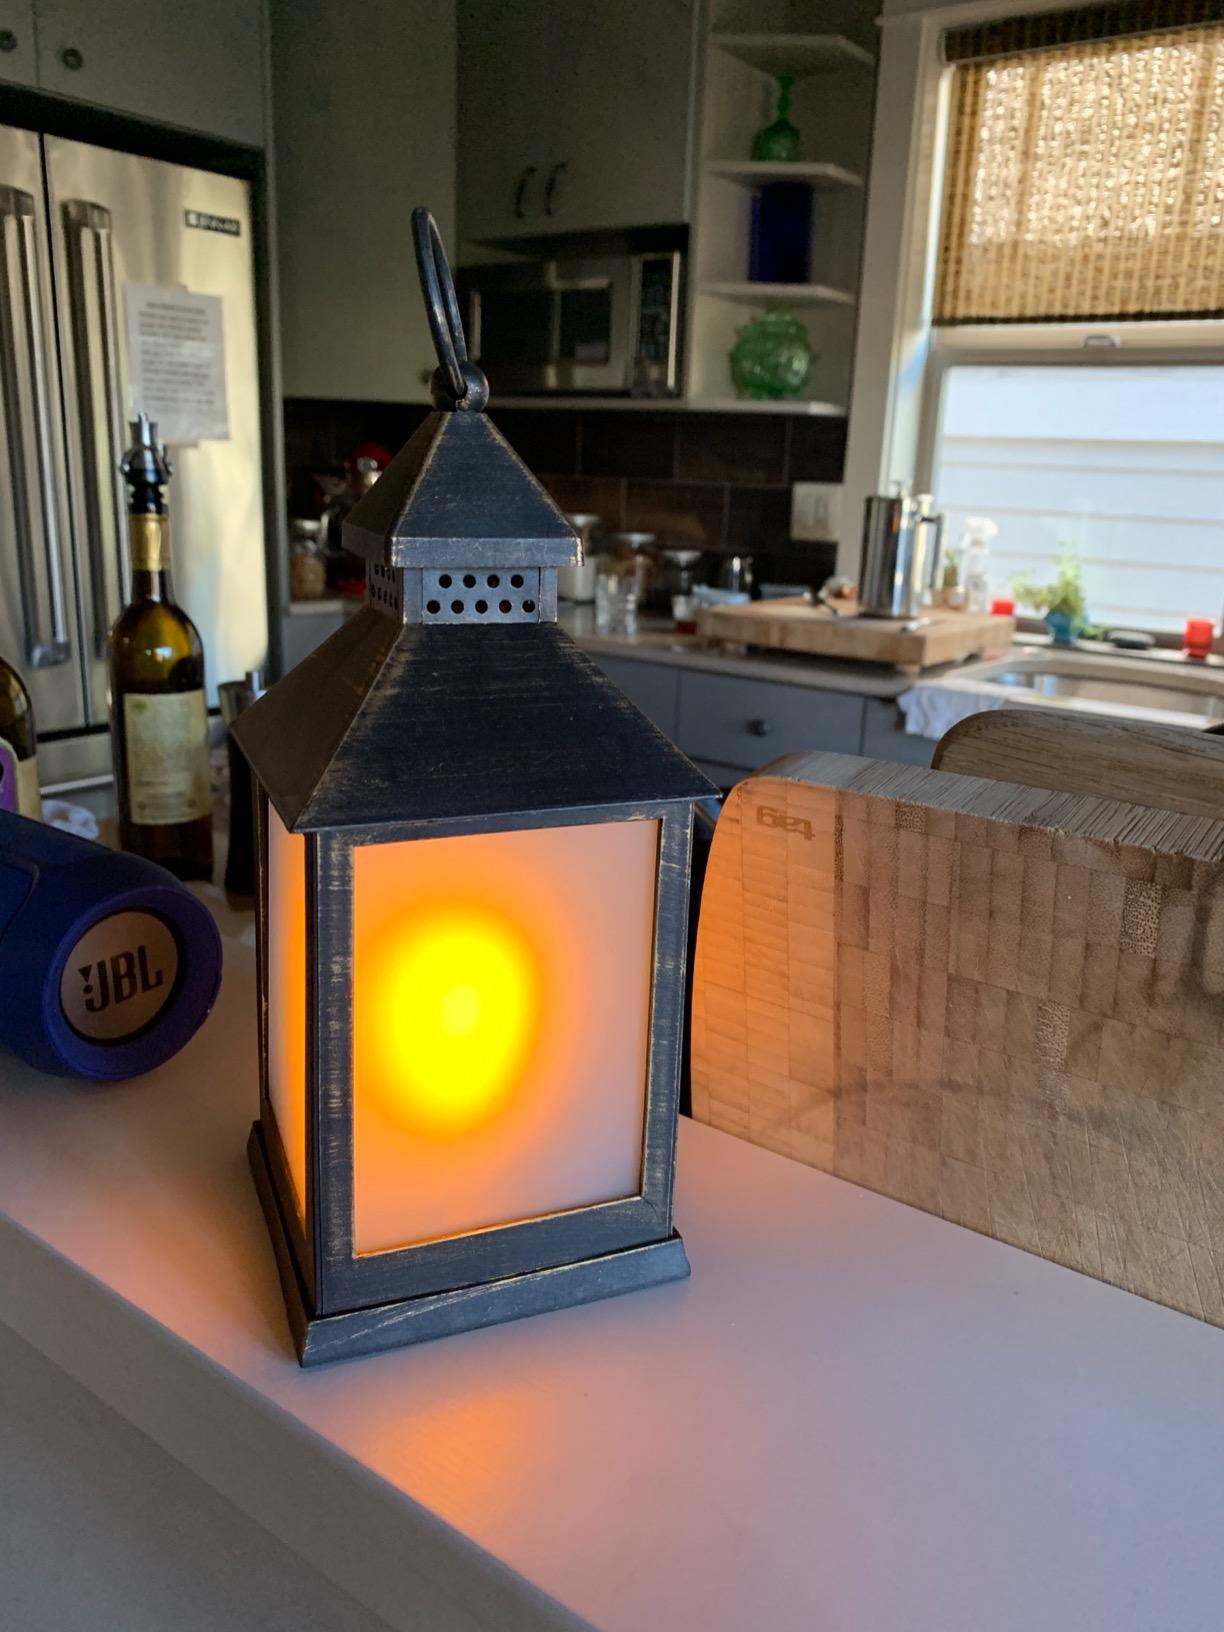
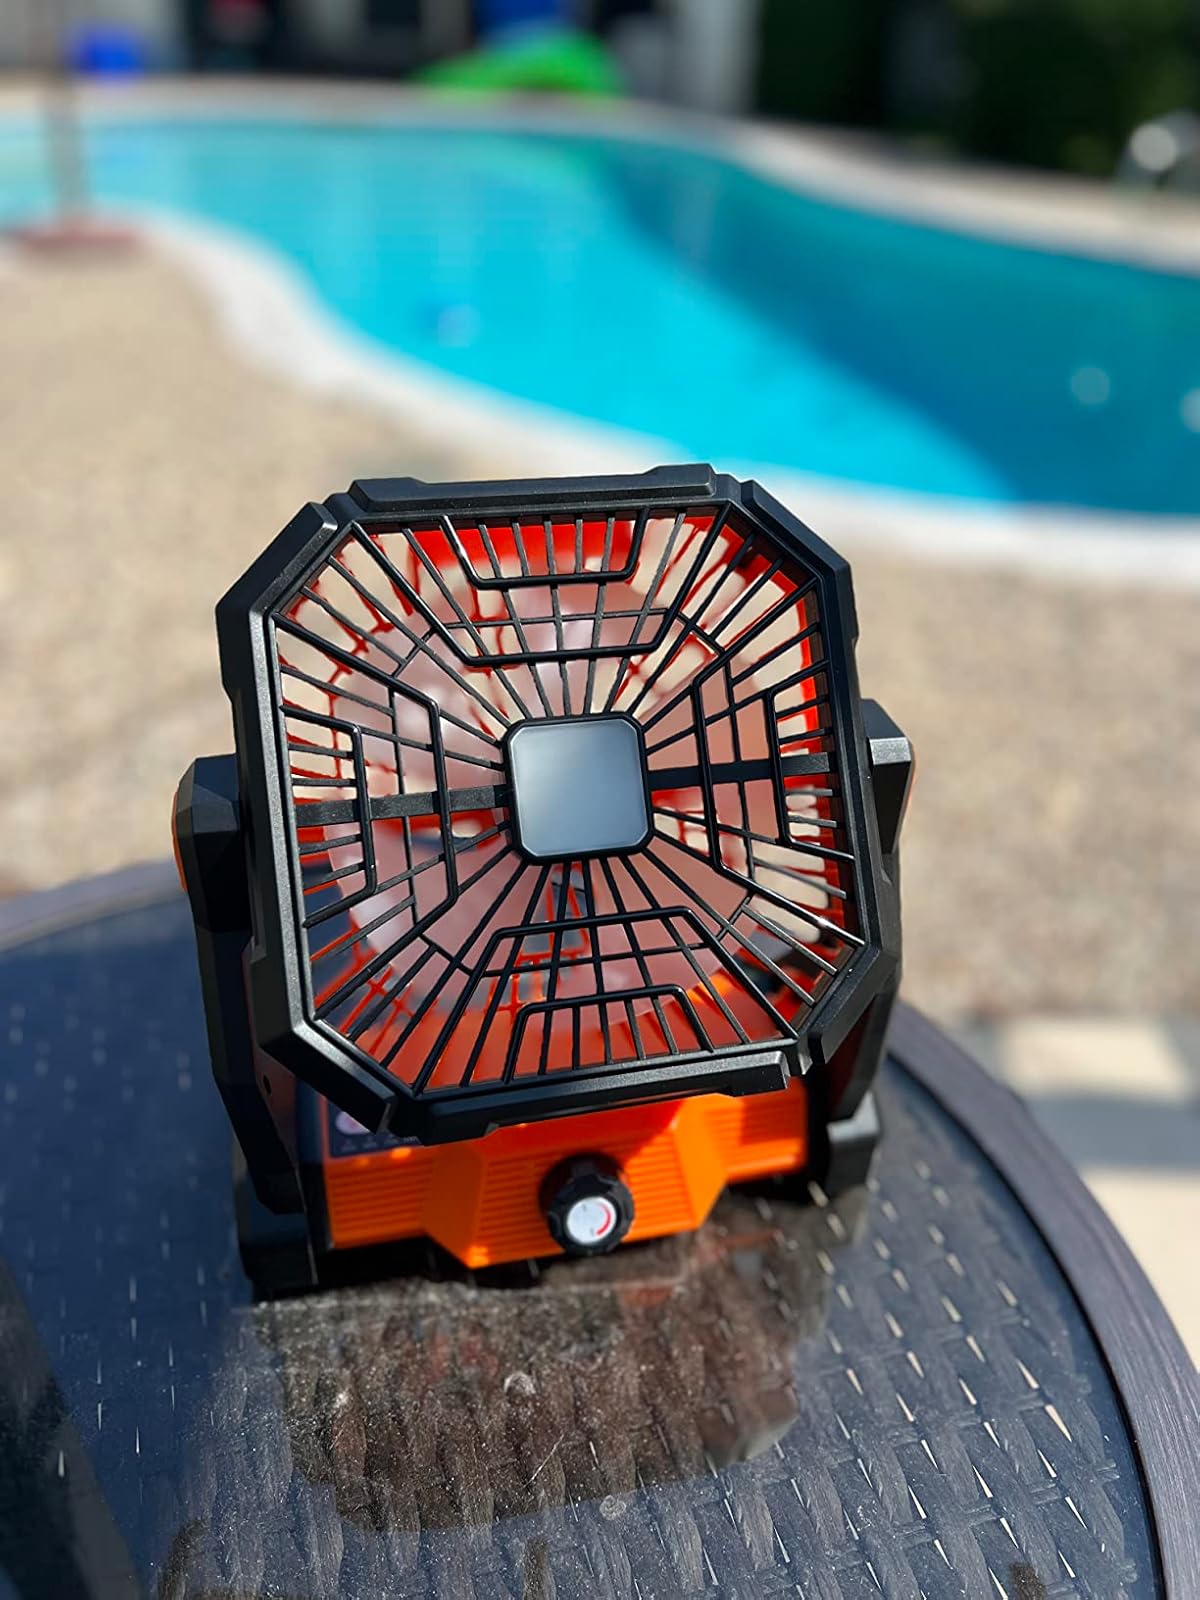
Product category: lantern
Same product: no